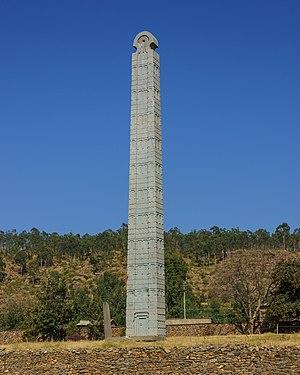
Le royaume d'Aksoum ou Empire aksoumite était un important État de la Corne de l'Afrique localisé au nord de l'Éthiopie, de Djibouti et dans l'actuelle Érythrée. Il s'est développé autour de la ville d'Aksoum à partir du IVᵉ siècle av. J.-C., pour atteindre son apogée du Iᵉʳ au VIᵉ siècle. Situé au carrefour des routes commerciales entre l'Inde et la Méditerranée, le royaume d'Aksoum est devenu un acteur majeur du commerce entre l'Empire romain et l'Inde ancienne. Les dirigeants axoumites ont facilité le commerce en frappant leur propre monnaie à partir du IIIᵉ siècle, et ont établi leur hégémonie sur le royaume de Koush en déclin. L'Empire aksoumite est également entré dans la politique des États de la péninsule arabique et a finalement étendu son règne sur l'Arabie du sud après la conquête de l'Himyar sous le règne d'Ella Asbeha. À son apogée, le royaume d'Aksoum s'étendait sur la plus grande part de l'Érythrée actuelle, le nord de l'Éthiopie, Djibouti, la Somalie, une partie du Soudan, de l'Égypte et de l'Arabie du Sud et était décrit par le prophète persan Mani comme l'une des quatre grandes puissances de son époque, aux côtés de la Perse, de Rome et de la Chine.